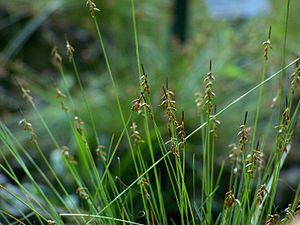
Le col de la Quillane est un col de montagne des Pyrénées-Orientales. Il marque, à 1 713 m d'altitude, la limite entre les communes de La Llagonne et Matemale et les comarques de Conflent et du Capcir, entre les vallées de l'Aude et de la Têt. Il se trouve sur la route des cols.